Thomas Ashford

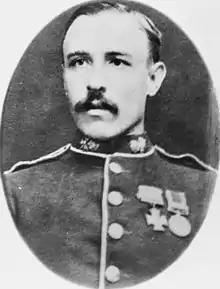
Pte Thomas Ashford VC, c1880 (IWM HU71321)

On 16 August 1880 at Deh Khoja, near Kandahar, Afghanistan, Private Ashford assisted Lieutenant William St. Lucien Chase in rescuing and carrying for a distance of over 200 yards under the fire of the enemy, a wounded soldier who had taken shelter in a block-house and finally brought the wounded man to a place of safety. His citation read: